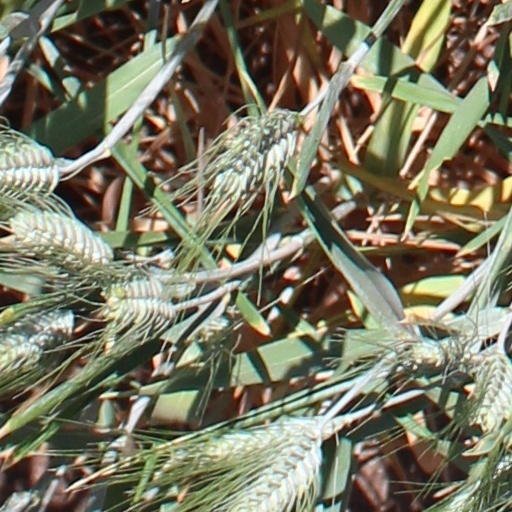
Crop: wheat